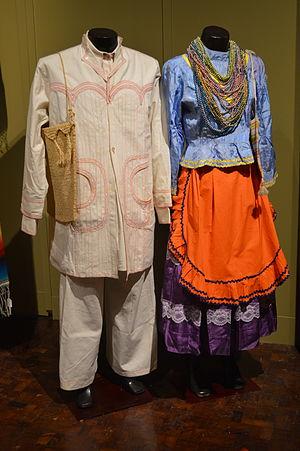
Les indiens Tepehuán, Tepeguán, O'dam, Audam ou Ódami sont des Mexicains autochtones du nord-ouest, de l'ouest et certaines parties du nord du centre du Mexique, dont les villages au moment de la conquête espagnole étaient situés sur un vaste territoire le long de la Sierra Madre Occidental. Le cœur de la nation Tepehuan se trouve dans la vallée de Guadiana. Les Tepehuanes vivent à Ranchería dans le Mexique actuel. Les Indiens Tepehuan ont le plus grand territoire d'Aridamérique. Ils provenaient de l'état de Durango, mais leur territoire s'étendait au sud de Chihuahua, à l'est de Sinaloa, et au nord de Jalisco, Nayarit et Zacatecas. Ódami, Audam et O'dam ont chacun leur propre langue, leur culture et leurs croyances. La communauté du sud de Tepehuán comprenait une colonie isolée au milieu du territoire Huichol dans le canyon de la rivière Bolaños, historiquement appelée Tepecanos. Les Tepehuánes se sont divisés en trois nations: